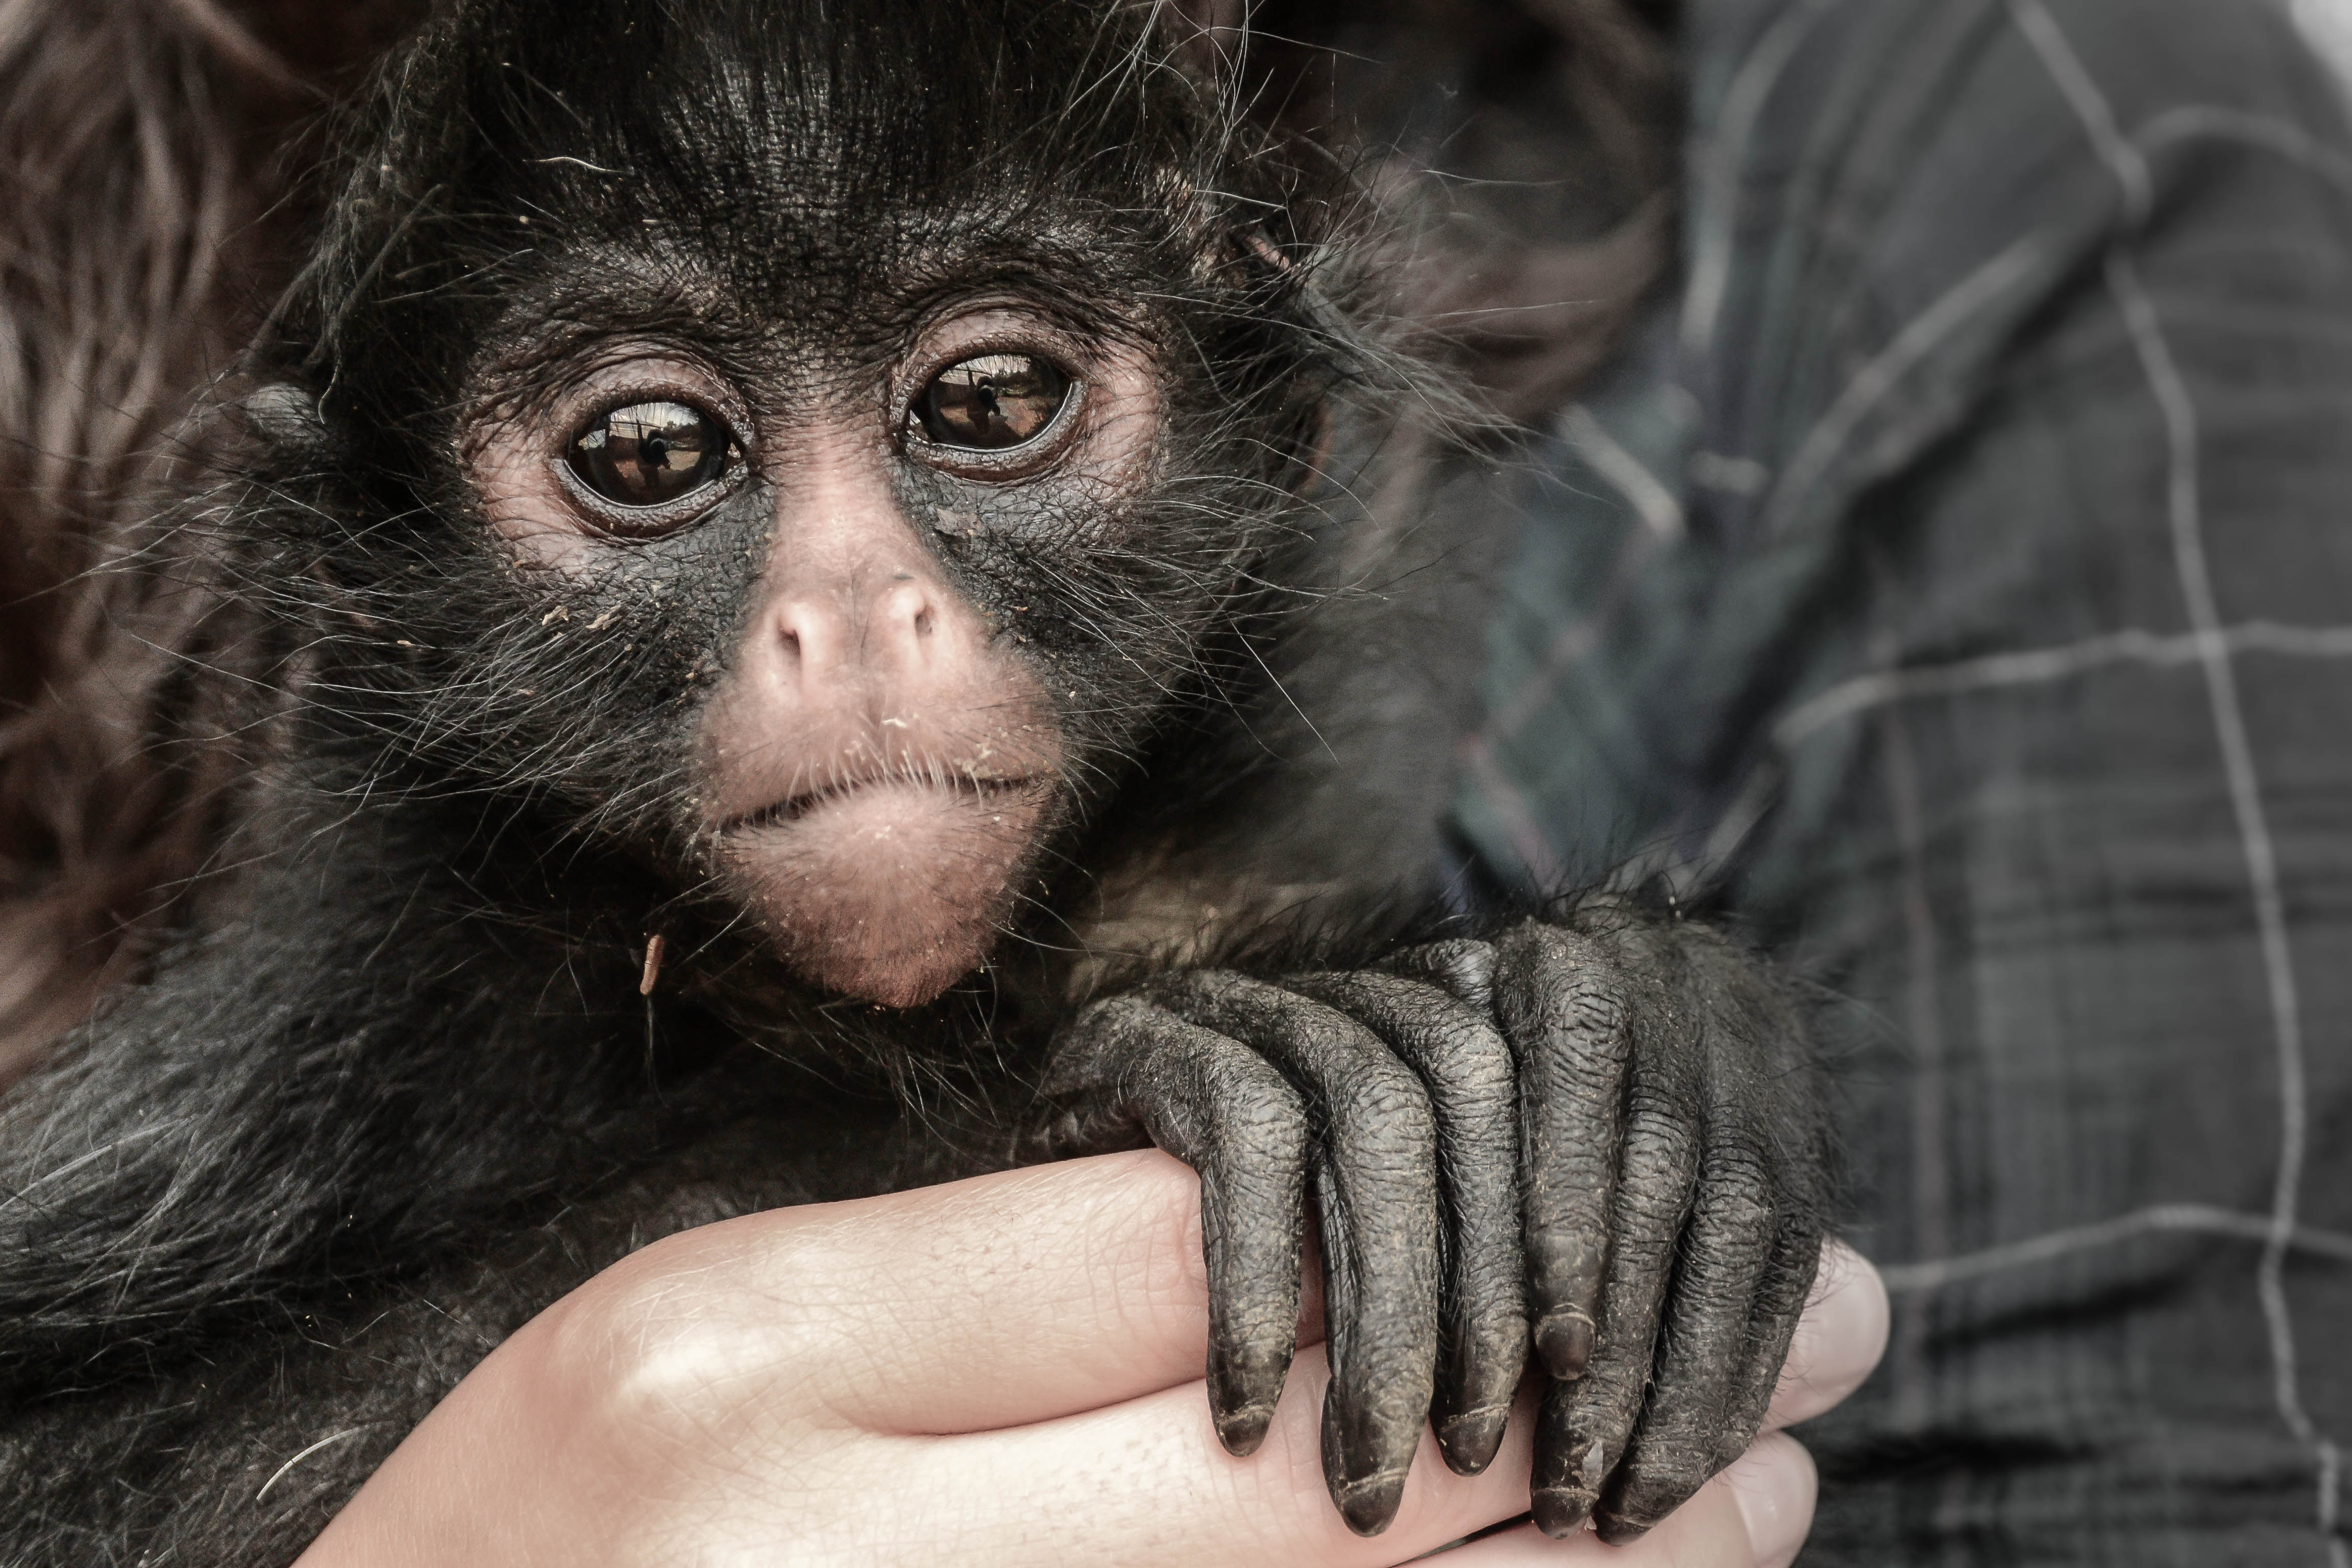
animal, young, mammal, monkey, primate, chimpanzee, ape, hands, vertebrate, great ape, common chimpanzee, new world monkey